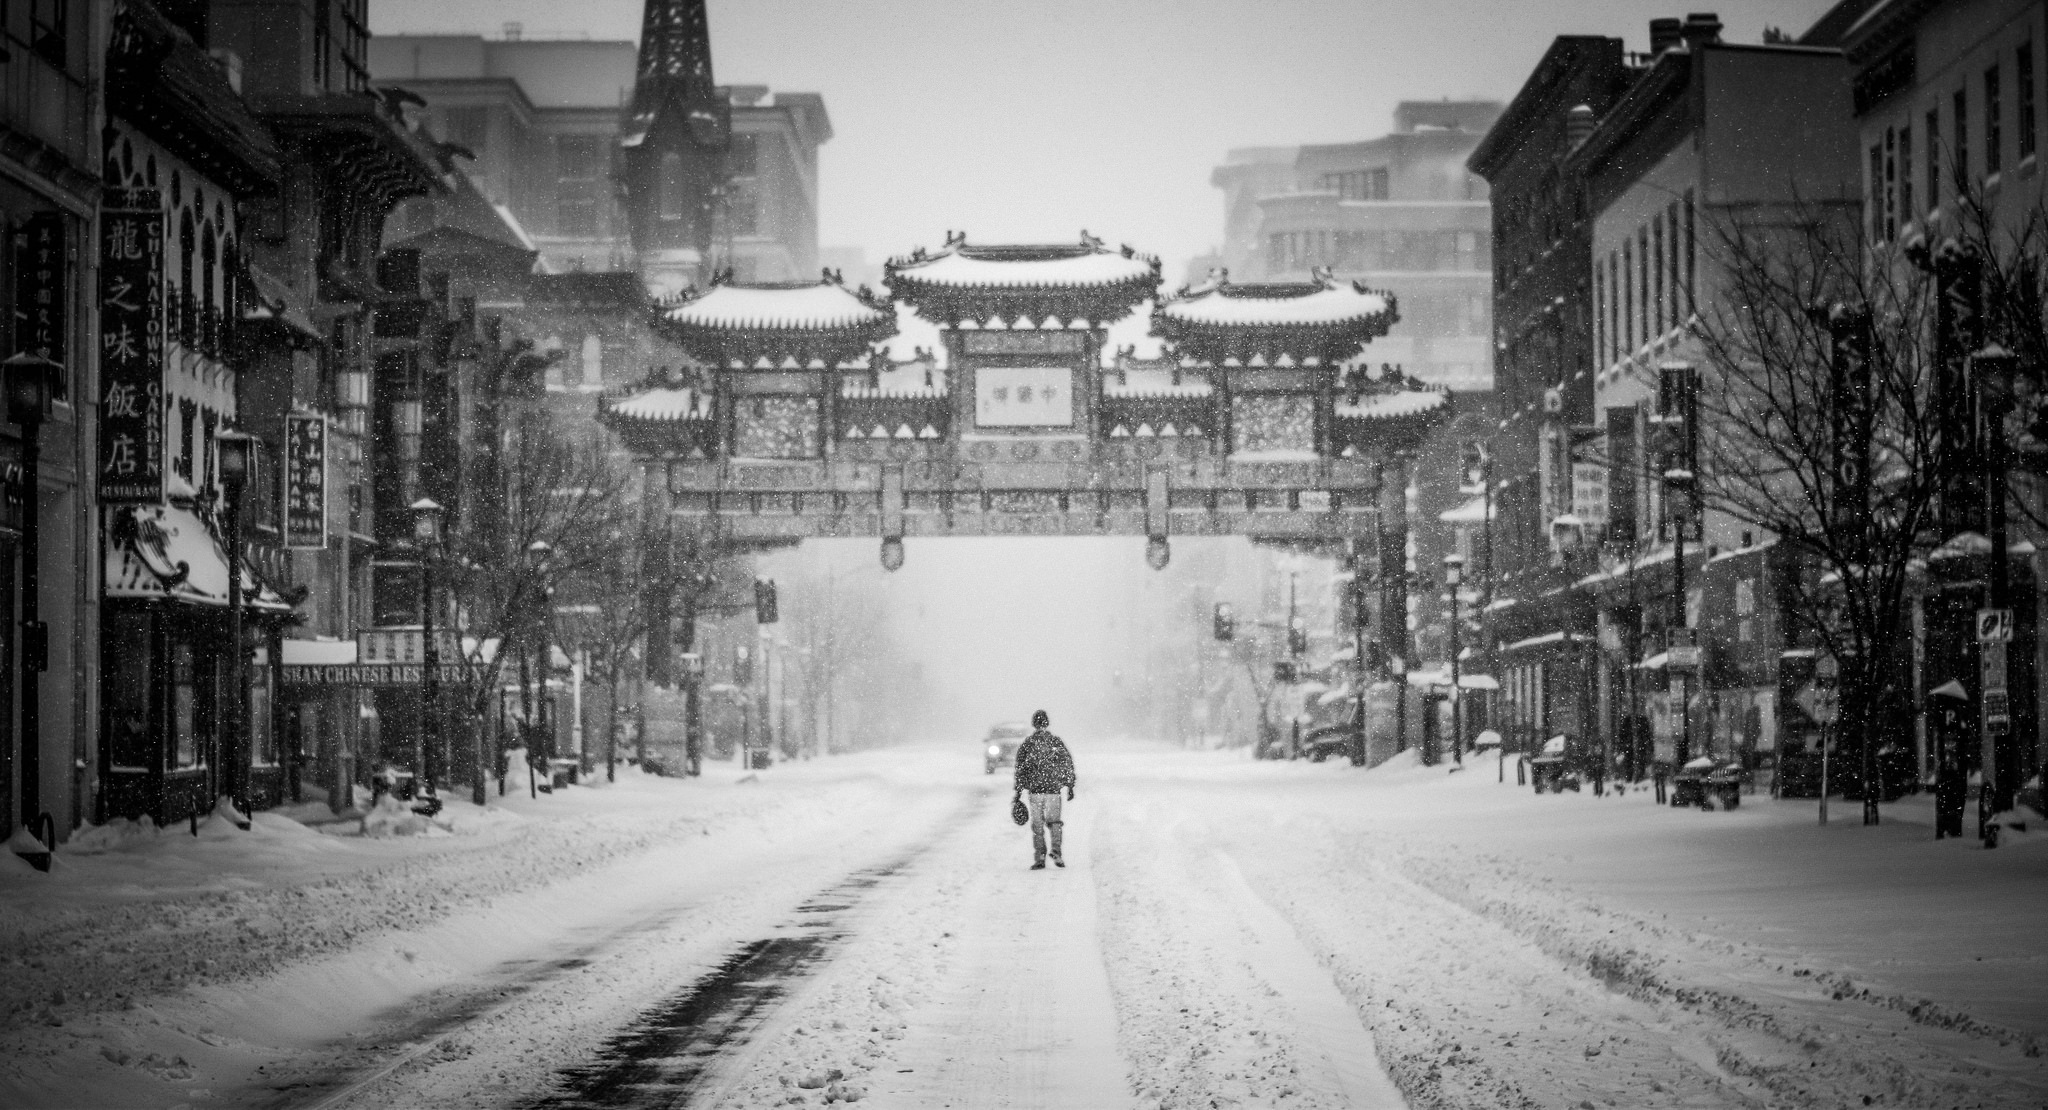
person, snow, cold, winter, black and white, architecture, road, white, street, car, building, alley, city, cityscape, asian, store, weather, black, monochrome, lane, season, flake, washington, trees, united states, temple, infrastructure, snapshot, wallpaper, blizzard, chinatown, snowflakes, freezing, urban landscape, black and white photo, snow storm, monochrome photography, snowzilla, single male, january 2016, chinese restaurant, atmospheric phenomenon, winter storm